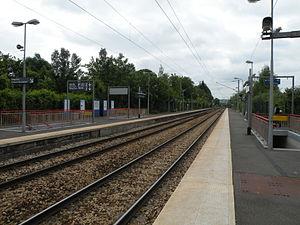
quai de la gare de Nointel - Mours
La gare de Nointel - Mours est une gare ferroviaire française de la ligne d'Épinay - Villetaneuse au Tréport - Mers, située dans la commune de Nointel, à proximité de Mours, dans le département du Val-d'Oise, en région Île-de-France.